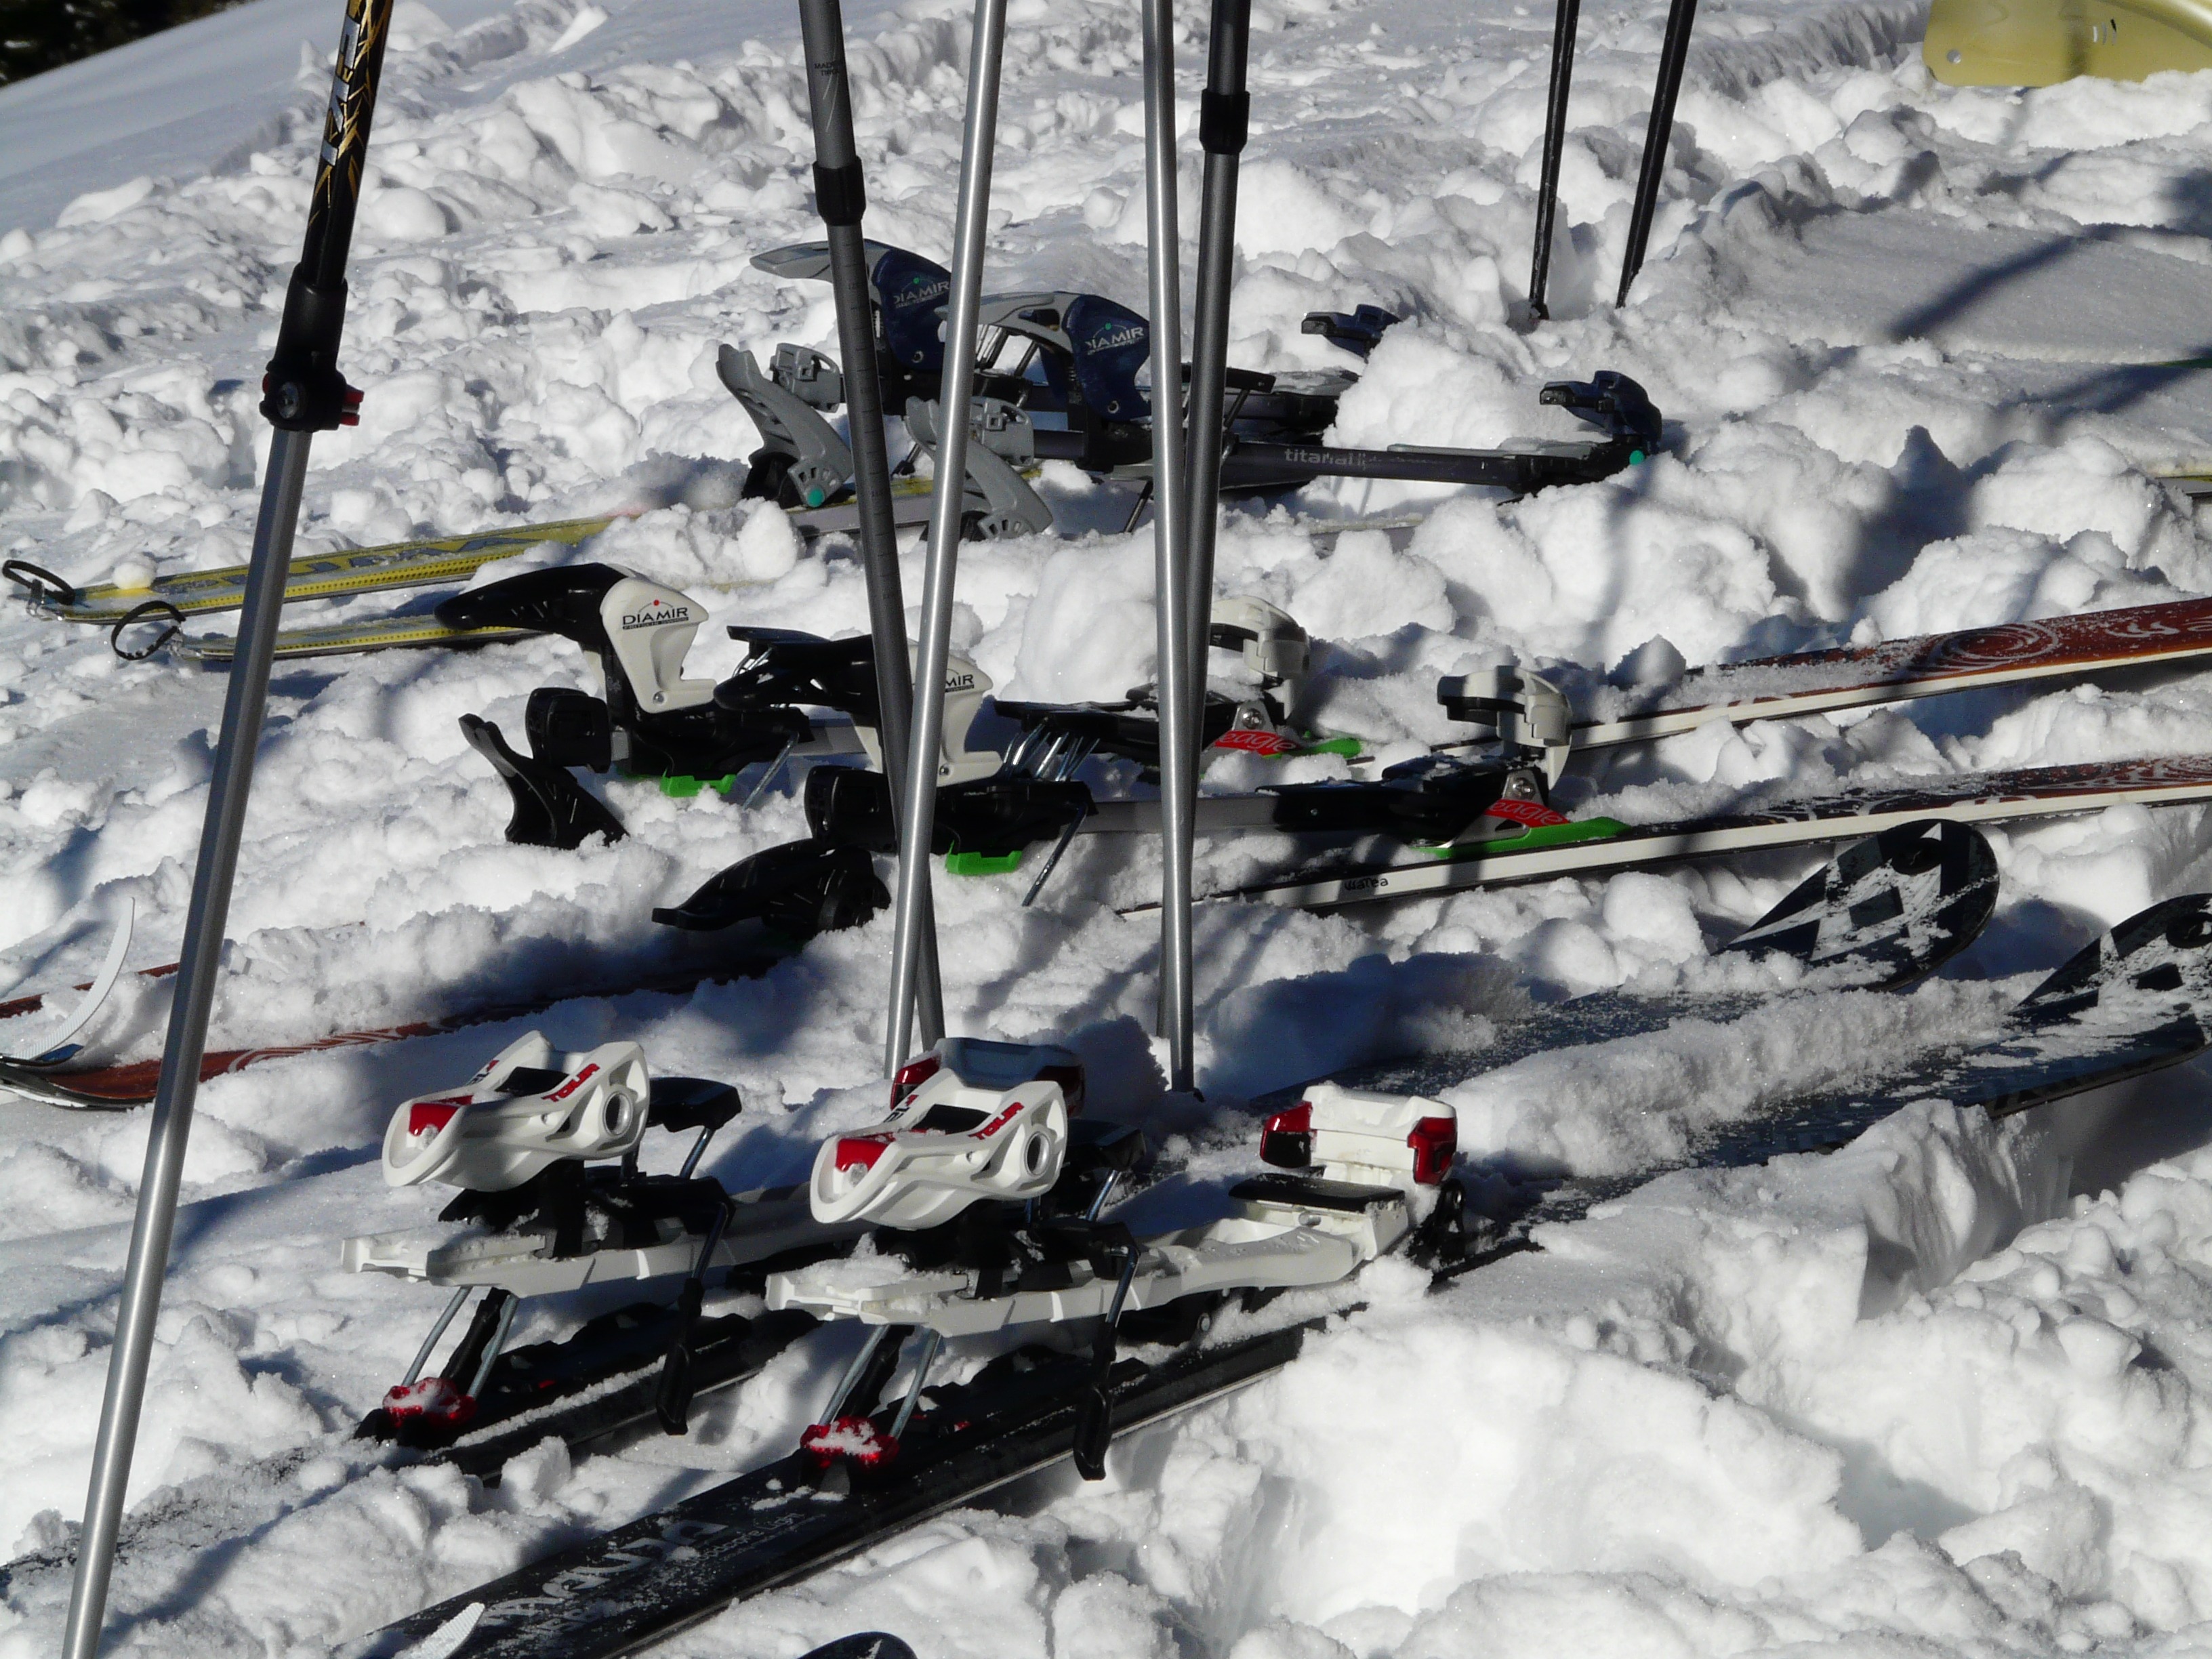
snow, winter, recreation, equipment, skiing, material, sports equipment, binding, winter sport, sports, downhill, ski, wintry, freeride, backcountry skiiing, nordic skiing, ski equipment, outdoor recreation, touring skis, alpine skiing, geological phenomenon, freestyle skiing, ski cross